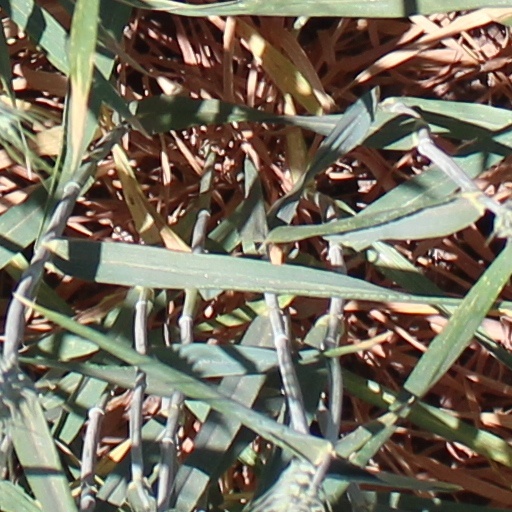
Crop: wheat